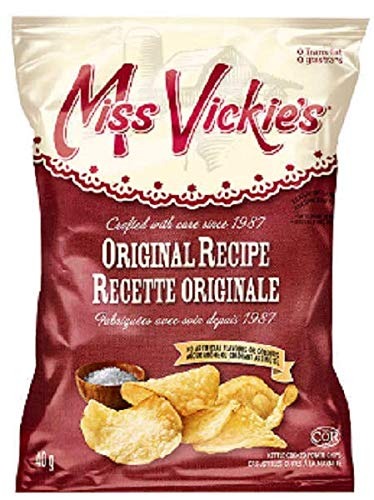
Item Name: Miss Vickie’s Original Chips Box, (40 Bags of 40g/1.4 oz., Each) {Imported from Canada}
Bullet Point 1: DELICIOUS CHIPS & GREAT FOR TV SHOW
Bullet Point 2: Vending Machine Size Bags.
Bullet Point 3: No Trans Fat
Bullet Point 4: Low in Saturated Fat.
Bullet Point 5: Cholesterol-Free, Gluten Free, No MSG
Product Description: DELICIOUS CHIPS & GREAT FOR MOVIE SHOW Box Of Miss Vickie’s Original Chips (40 × 40 g) (40 Bags Of 40g Each). Miss Vickie's Original Recipe kettle cooked potato chips are expertly seasoned with sea salt and are packed with that signature Miss Vickie's crunch. Imported from Canada.
Value: 40.0
Unit: Count

Price: 79.98